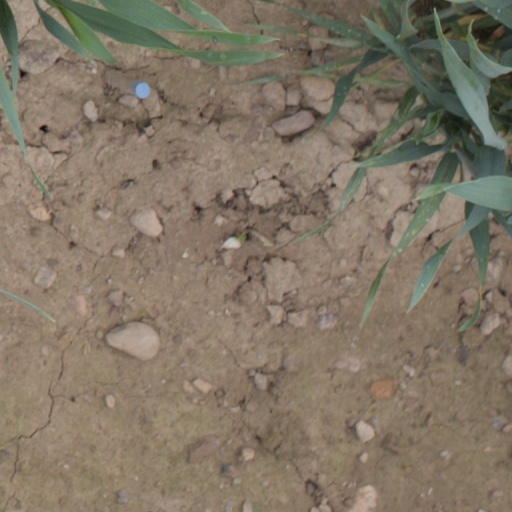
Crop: wheat